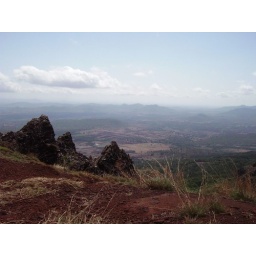
kemmannugundi&amp;quot; meaning red soil area is a hill station in karnataka.very famous tourist place..great place for trecking lovers...!